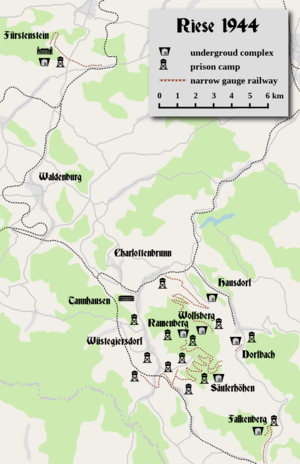
Projekt Riese
Projekt Riese.
Projekt Riese er et kompleks af underjordiske gange ved Walim i Polen påbegyndt i Nazityskland under Anden Verdenskrig og delvist afsluttet i 1945.